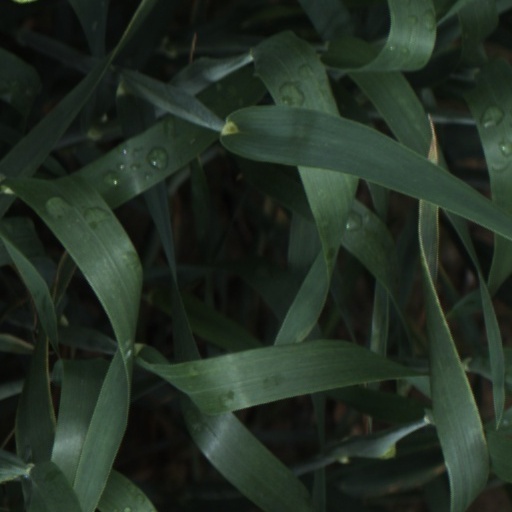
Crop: wheat